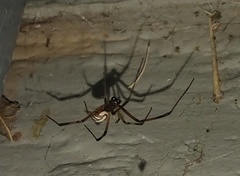
Species: Lactrodectus_hesperus